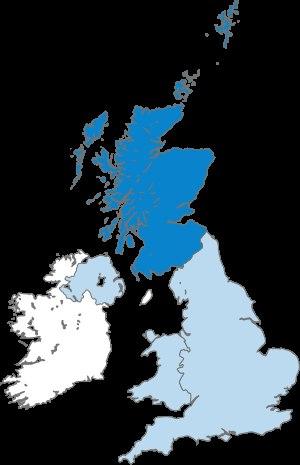
L'indépendantisme écossais est une idéologie politique soutenant la sécession par l'Écosse du Royaume-Uni afin qu'elle devienne un État souverain.